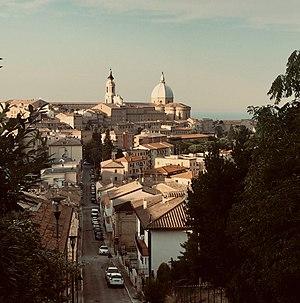
Lorette vue depuis la rue Giuliano da Sangallo
Les litanies de Lorette, dans la tradition catholique, sont une prière vocale caractérisée par la répétition psalmodiée de demandes d’intercession - « priez pour nous » - adressées à la Vierge Marie, Mère de Dieu, sous les différents vocables et titres qui lui furent donnés par la dévotion mariale au cours de l’histoire, originairement en la sainte Maison de Lorette.